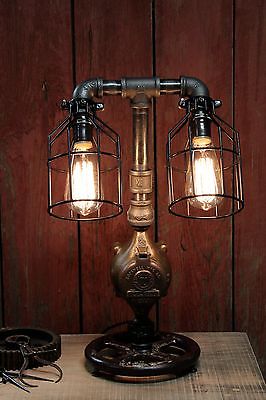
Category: lamp